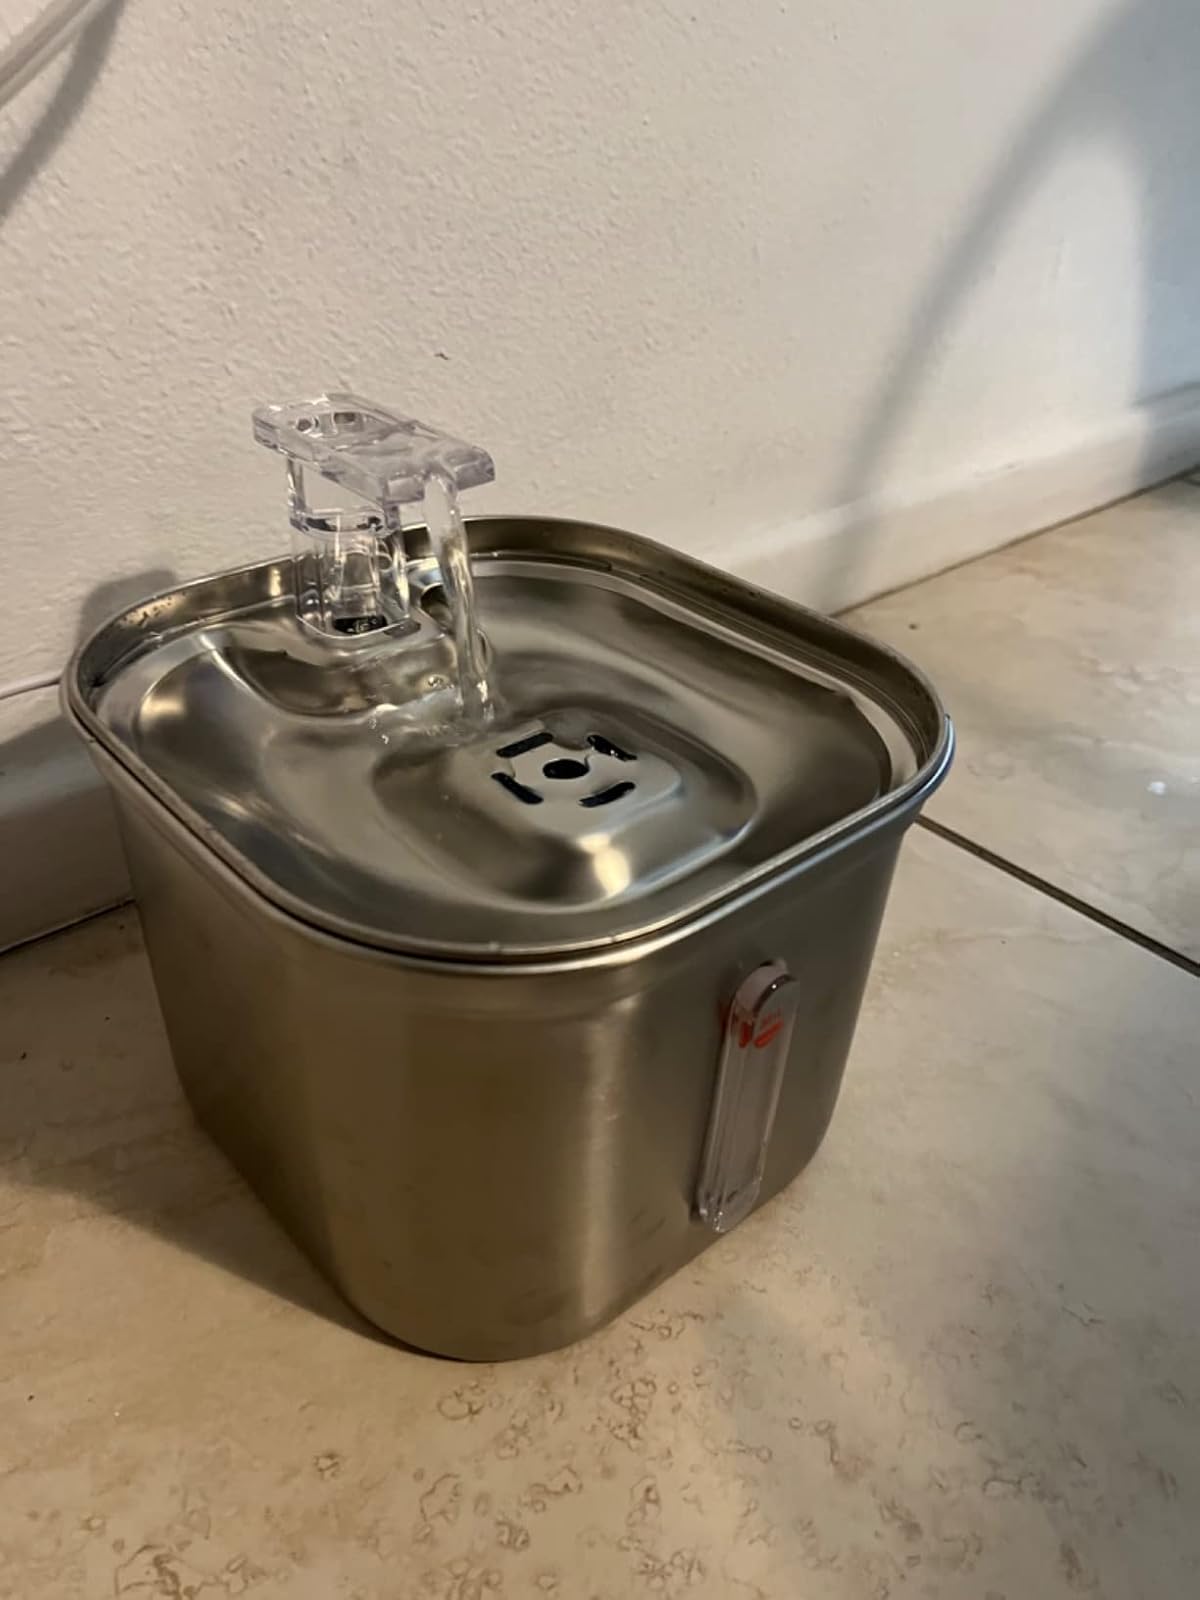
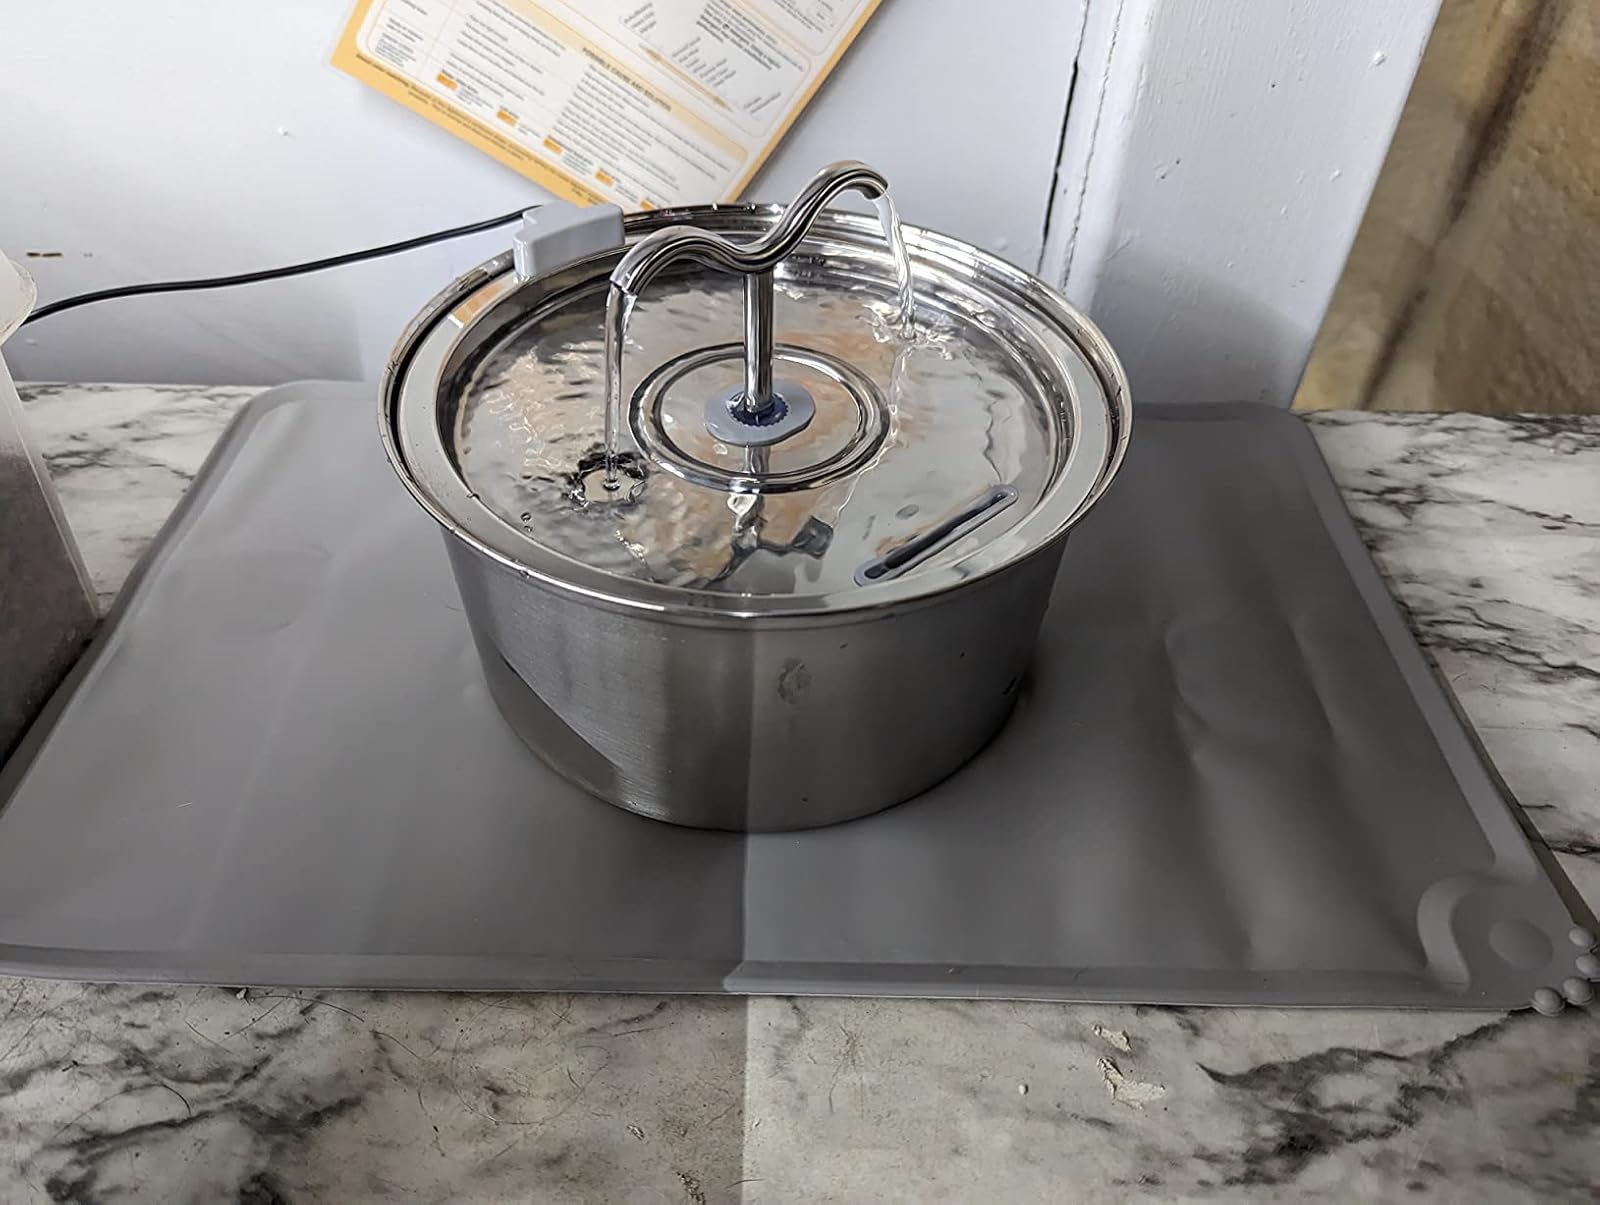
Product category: items_bowl
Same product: no